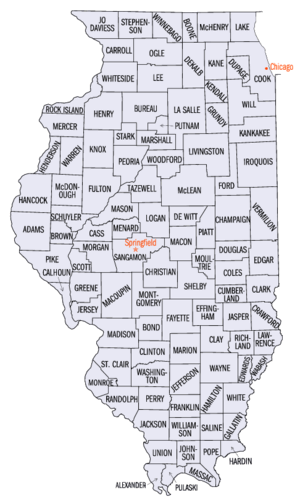
Liste des 102 comtés de l'État de l'Illinois aux États-Unis, par ordre alphabétique :